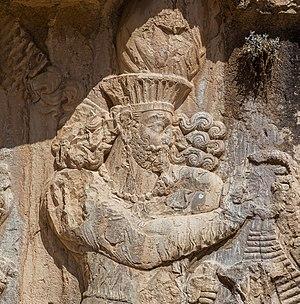
Narseh est un empereur sassanide, fils de Chapour Iᵉʳ.